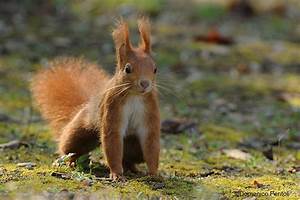
Label: scoiattolo